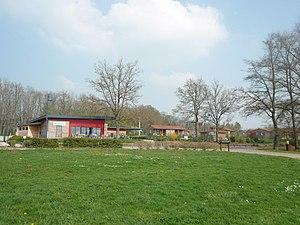
Lac de la Vingeanne et environs
Le lac de la Vingeanne, lac de Villegusien Vingeanne ou réservoir de la Vingeanne est un lac français alimentant le versant Saône du Canal de la Marne à la Saône.